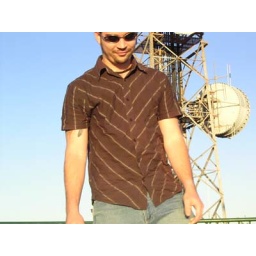
Taken in Bundaberg, on top of the water tower at The Hummock.